Kanjiža

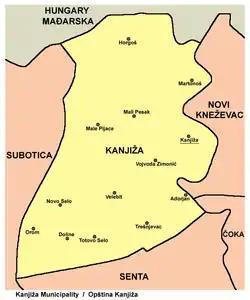
Map of Kanjiža municipality

Note: For the inhabited places with Hungarian ethnic majority, the names are also given in italics in Hungarian.